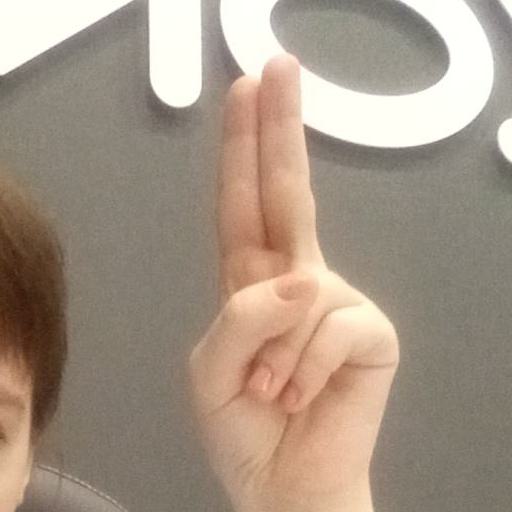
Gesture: two_up